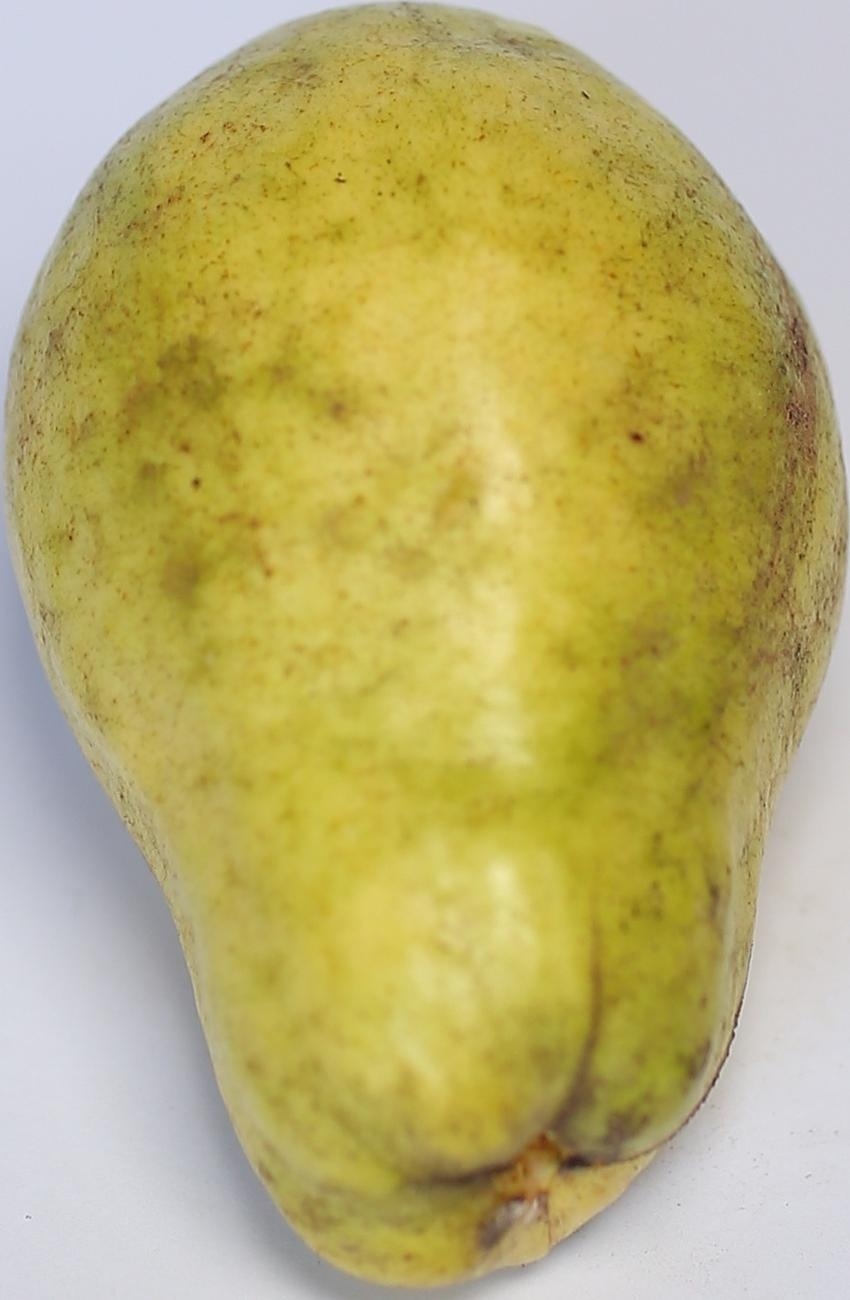
Maturity: mature-green
Variety: thadhrami